Serpentine shape

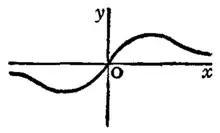
Newton's serpentine curve

In furniture, serpentine-front dressers and cabinets have a convex section between two concave ones. This design was common in the Rococo period. Examples include Louis XV commodes and 18th-century English furniture.